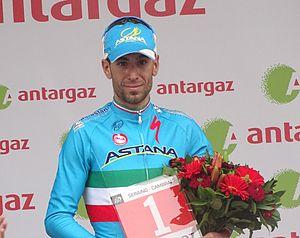
Reportage réalisé le mardi 7 juillet à l'occasion de l'arrivée de la quatrième étape du Tour de France 2015 à Cambrai, Nord-Pas-de-Calais, France.
La 4ᵉ étape du Tour de France 2015 se déroule le mardi 7 juillet 2015 entre Seraing et Cambrai sur une distance de 223,5 kilomètres. Elle a la particularité d'emprunter sept secteurs pavés, pour un total de 13,3 km. Elle est remportée par le coureur allemand Tony Martin, de l'équipe Etixx-Quick Step, qui a attaqué à trois kilomètres de l'arrivée. Il devance de trois secondes un peloton réglé au sprint par John Degenkolb et Peter Sagan. Deuxième du classement général au départ de l'étape, Tony Martin s'empare du maillot jaune.